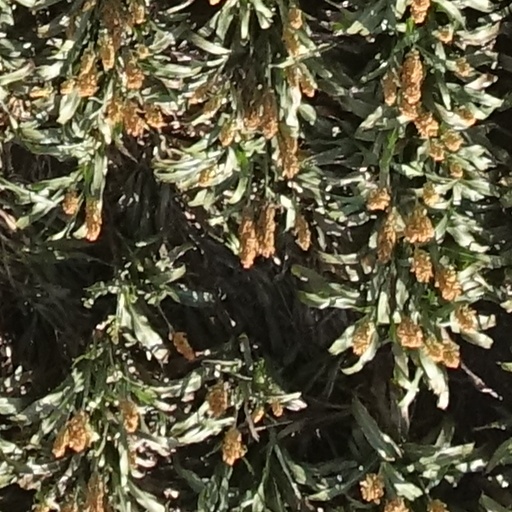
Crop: sorghum